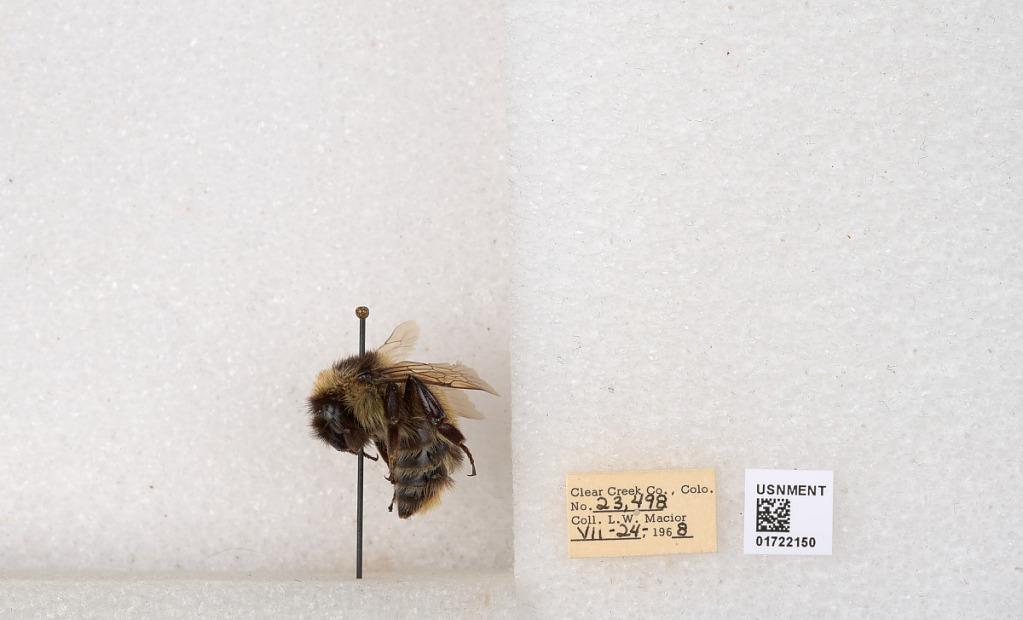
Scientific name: Bombus kirbyellus
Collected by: L. Macior
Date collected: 1968-7-24
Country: United States
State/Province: Colorado
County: Clear Creek
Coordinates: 39.6891, -105.644